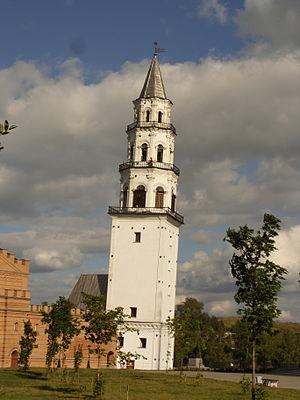
La tour penchée de Neviansk est un clocher incliné et le point de repère de la ville russe de Neviansk dans l'Oural en Russie. Achevée vers 1732, c'est un bâtiment particulièrement innovant à l'époque de sa construction, de part sa structure continue en fer et acier.